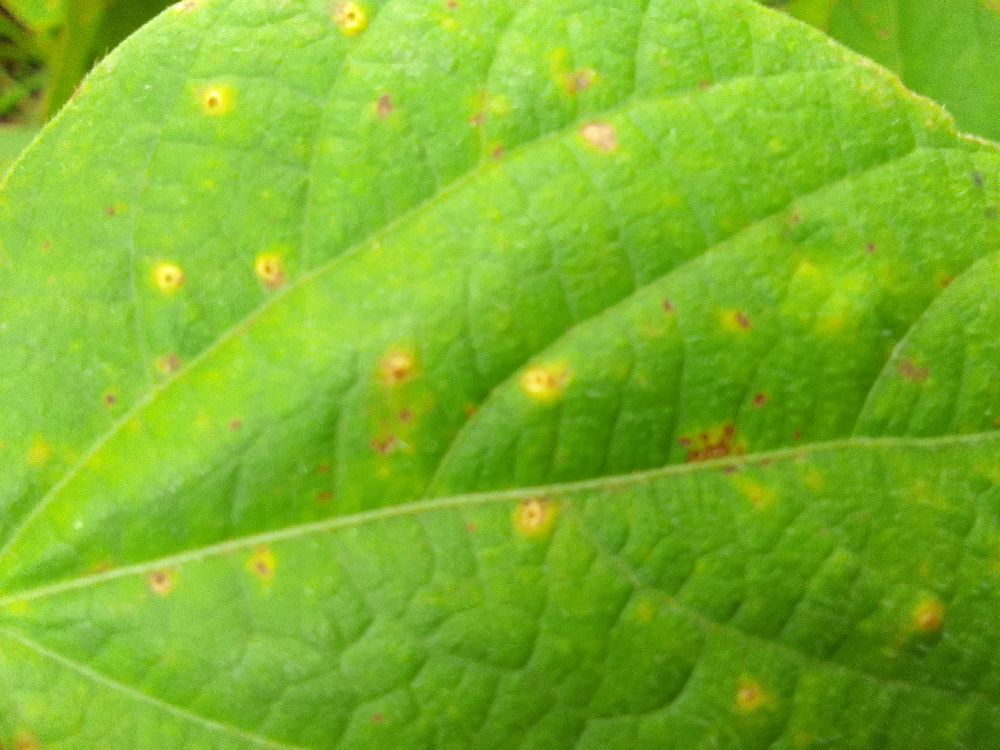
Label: rust